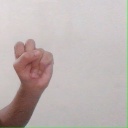
अक्षर: स